Arthur Boyd Houghton

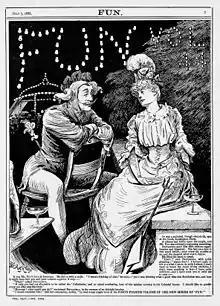

Arthur Boyd Houghton (13 March 1836 – 25 November 1875) was a British painter (oil and watercolours) and illustrator.